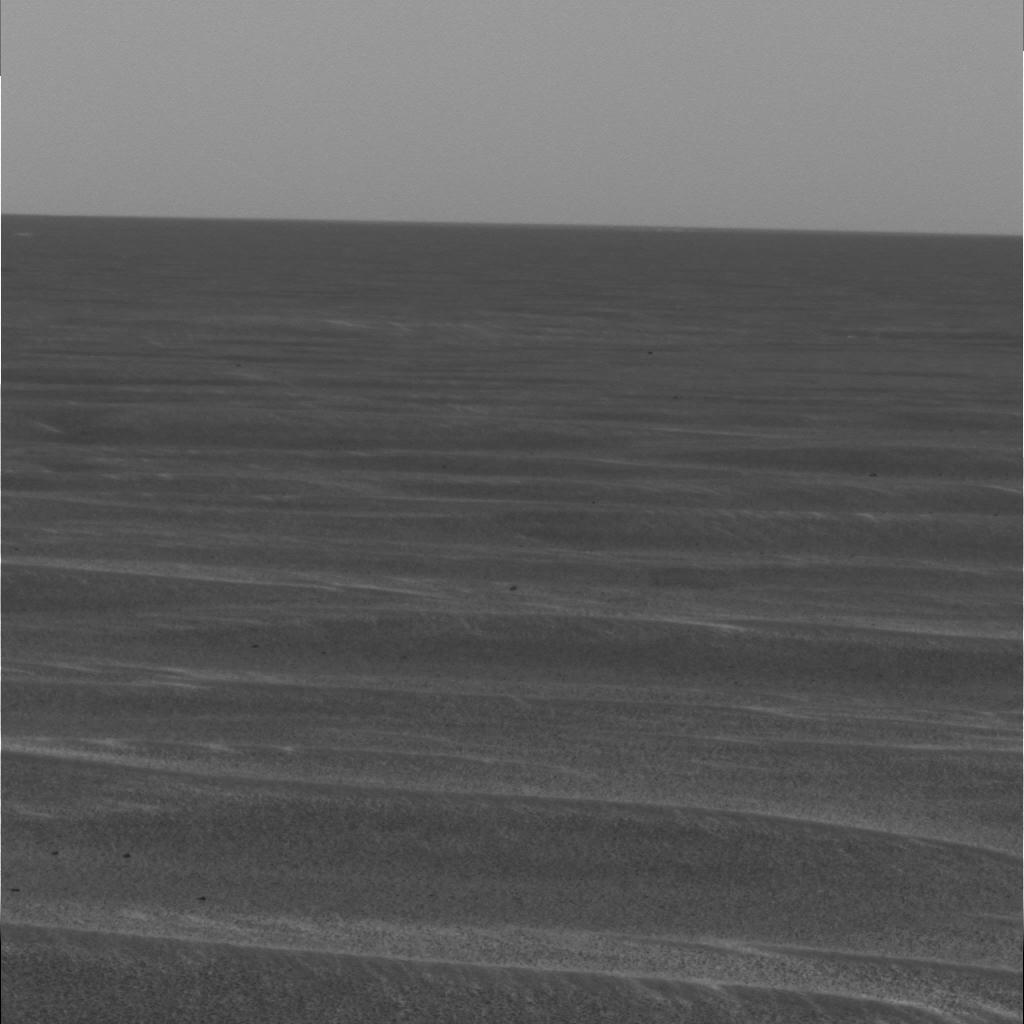
Surface features visible: Dunes/Ripples, Soil, Distant Vista, Sky